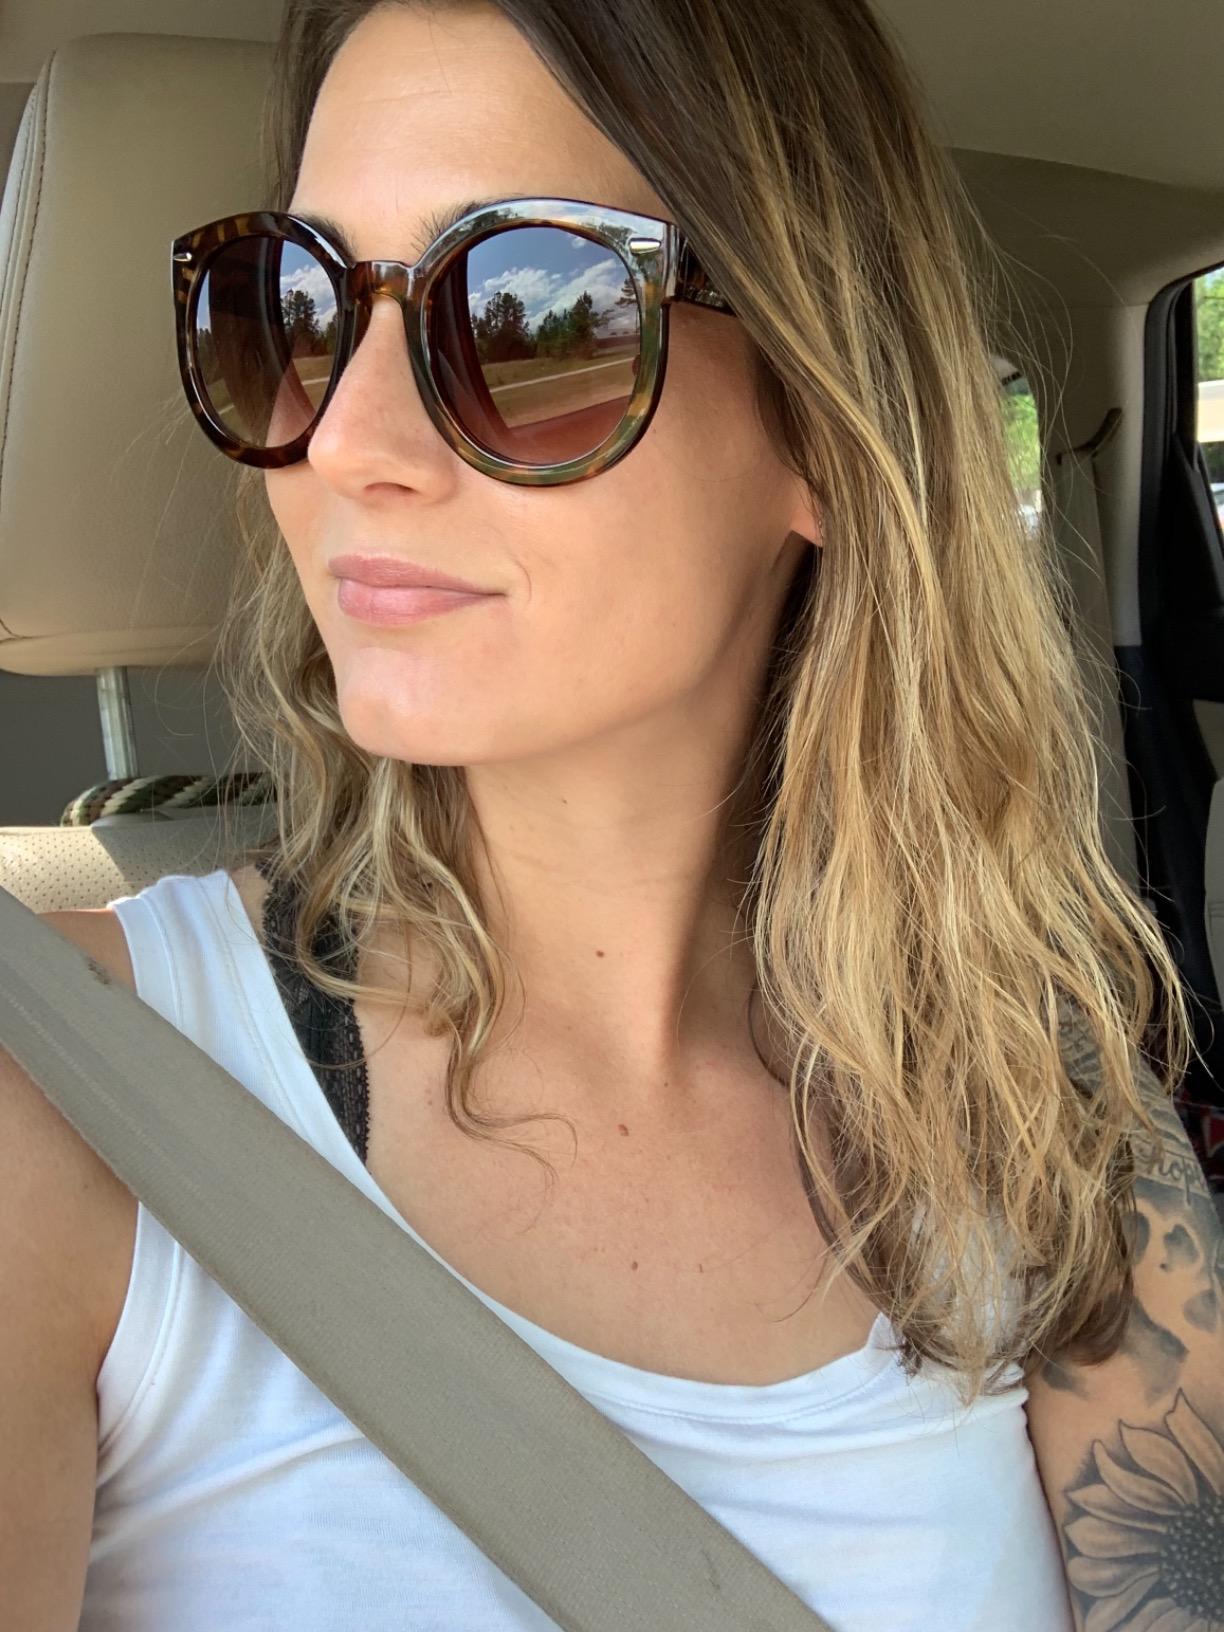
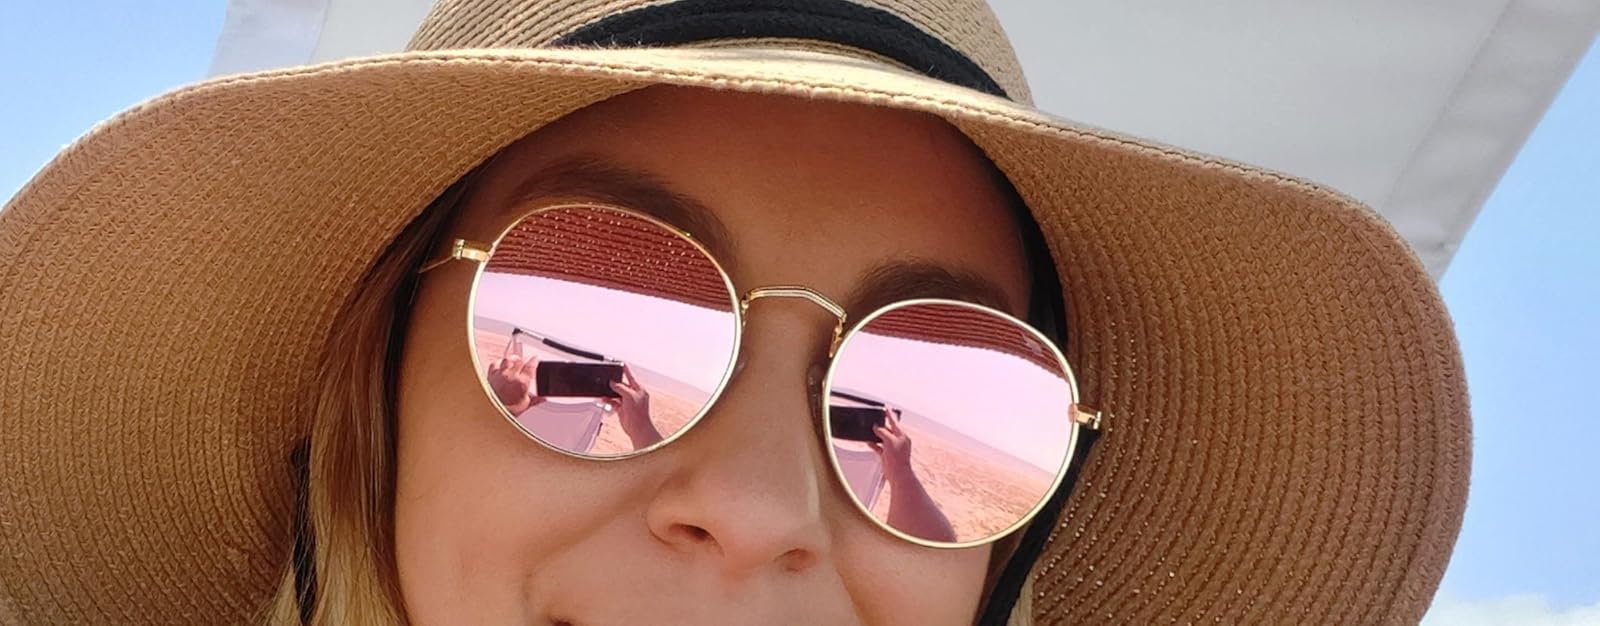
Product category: accessories_sunglasses
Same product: no